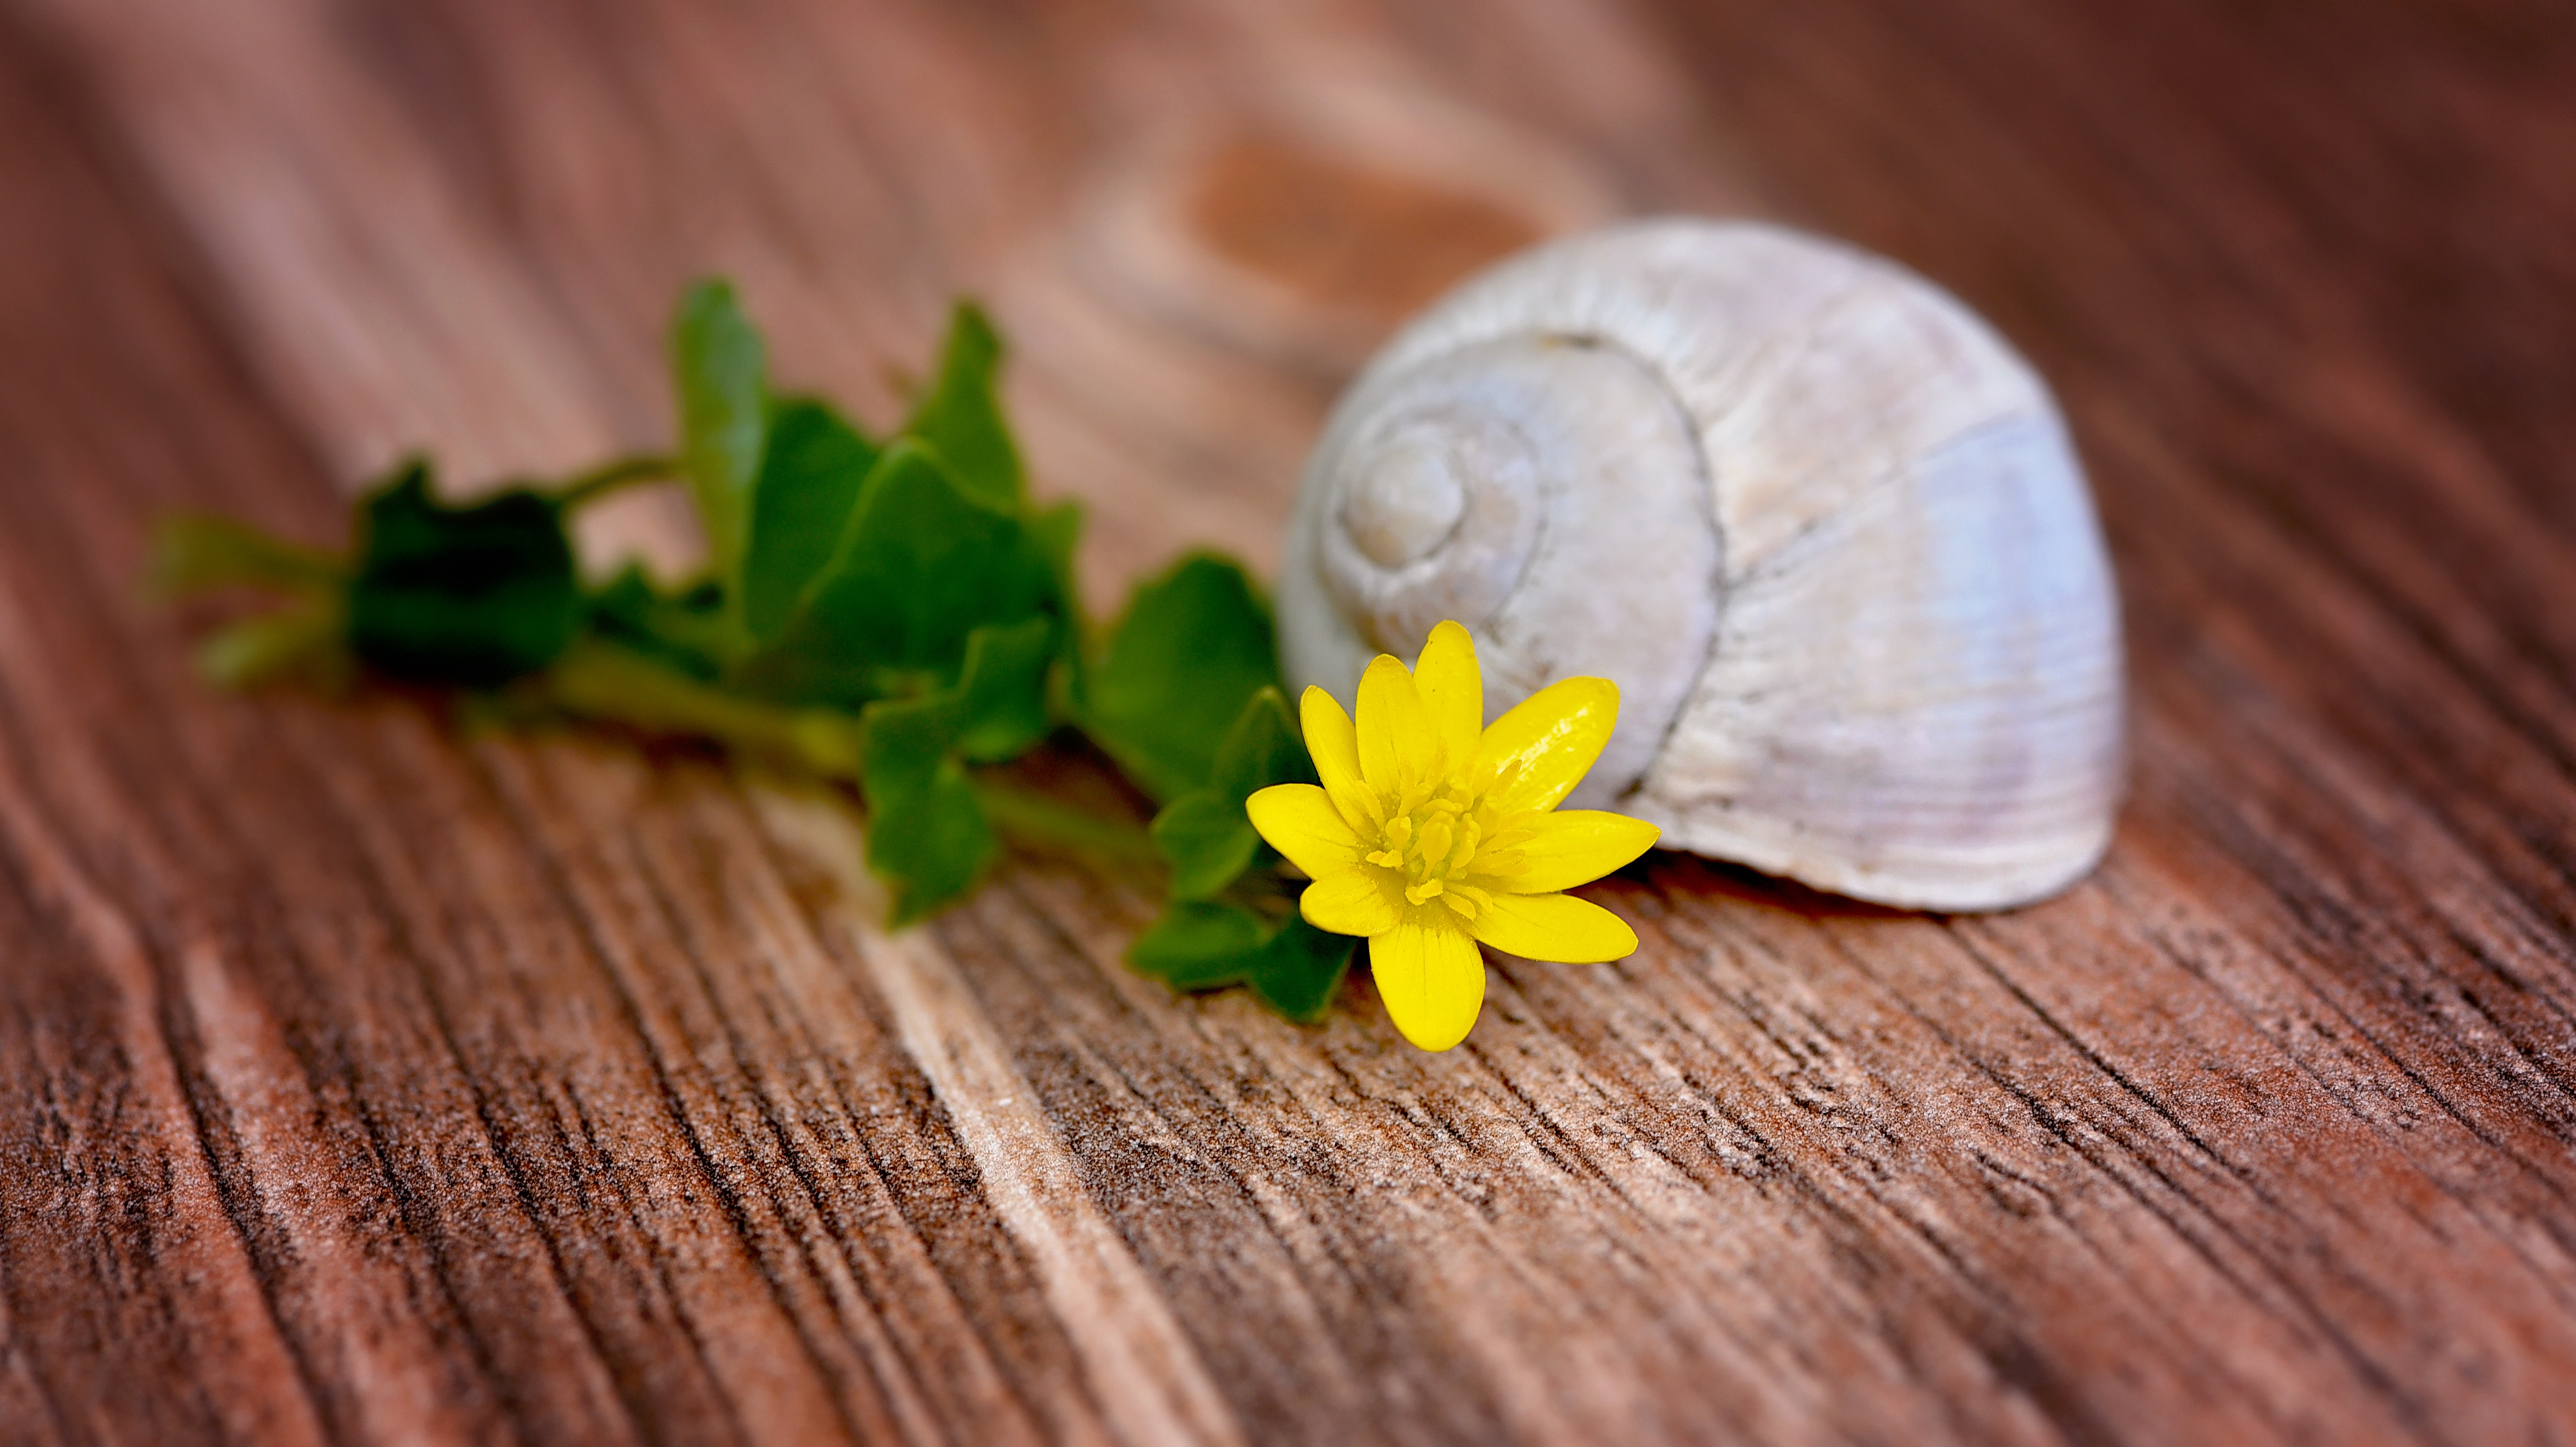
hand, blossom, plant, wood, photography, leaf, flower, petal, bloom, green, produce, color, insect, autumn, empty, yellow, close, flora, shell, invertebrate, close up, macro photography, empty snail shell, celandine, moths and butterflies